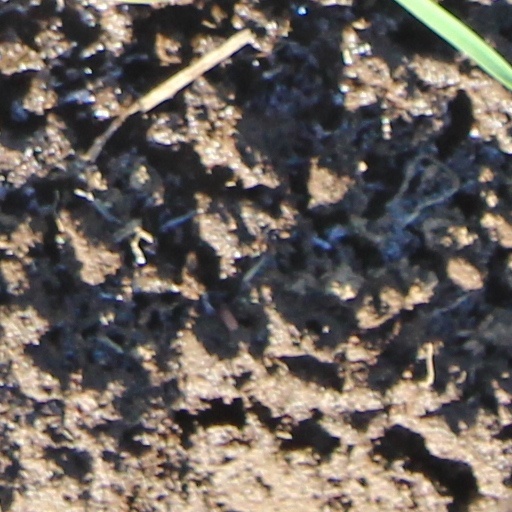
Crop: wheat